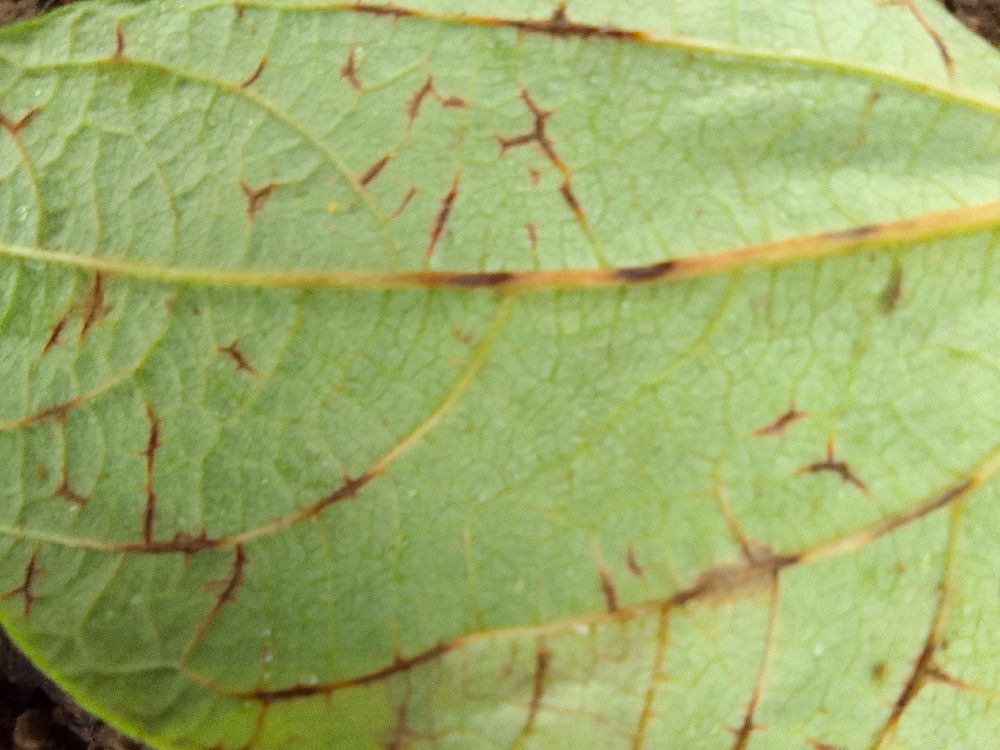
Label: anthracnose